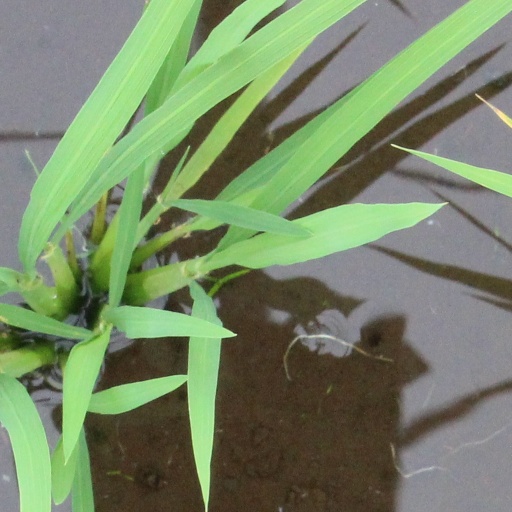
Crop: rice